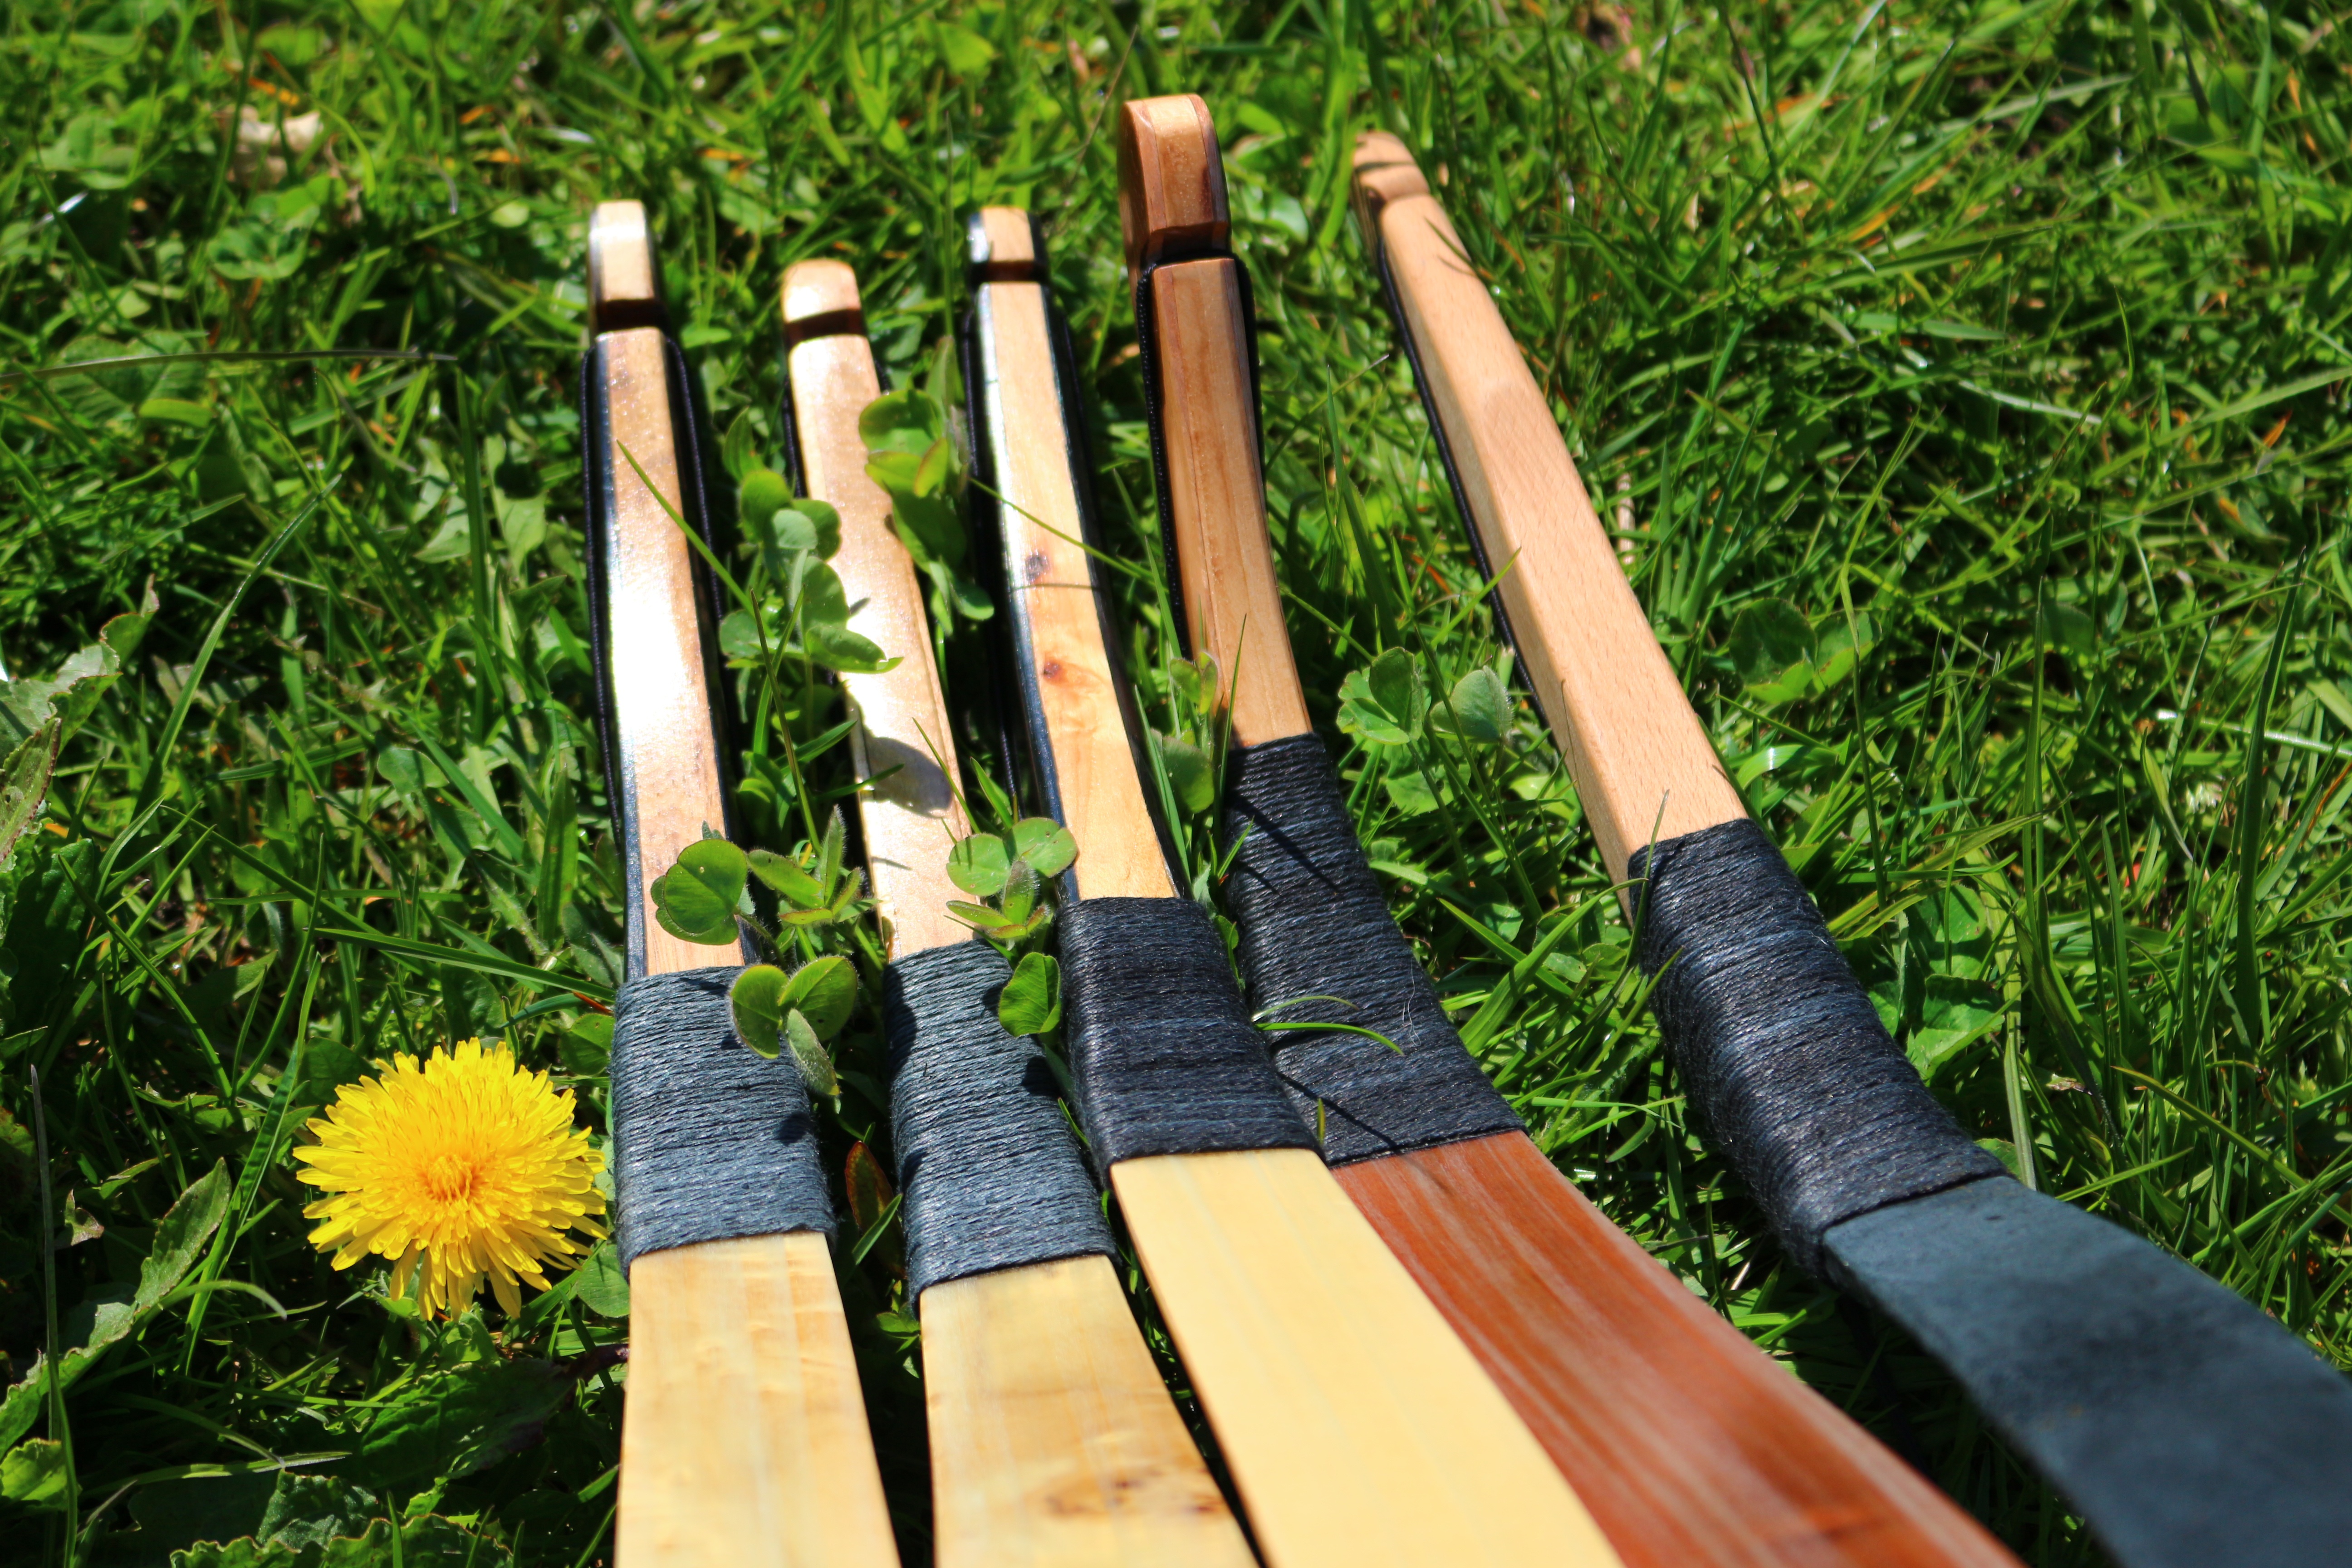
grass, lawn, flower, tool, arch, weapon, archery, man made object, rider arch, traditional bow, outdoor structure